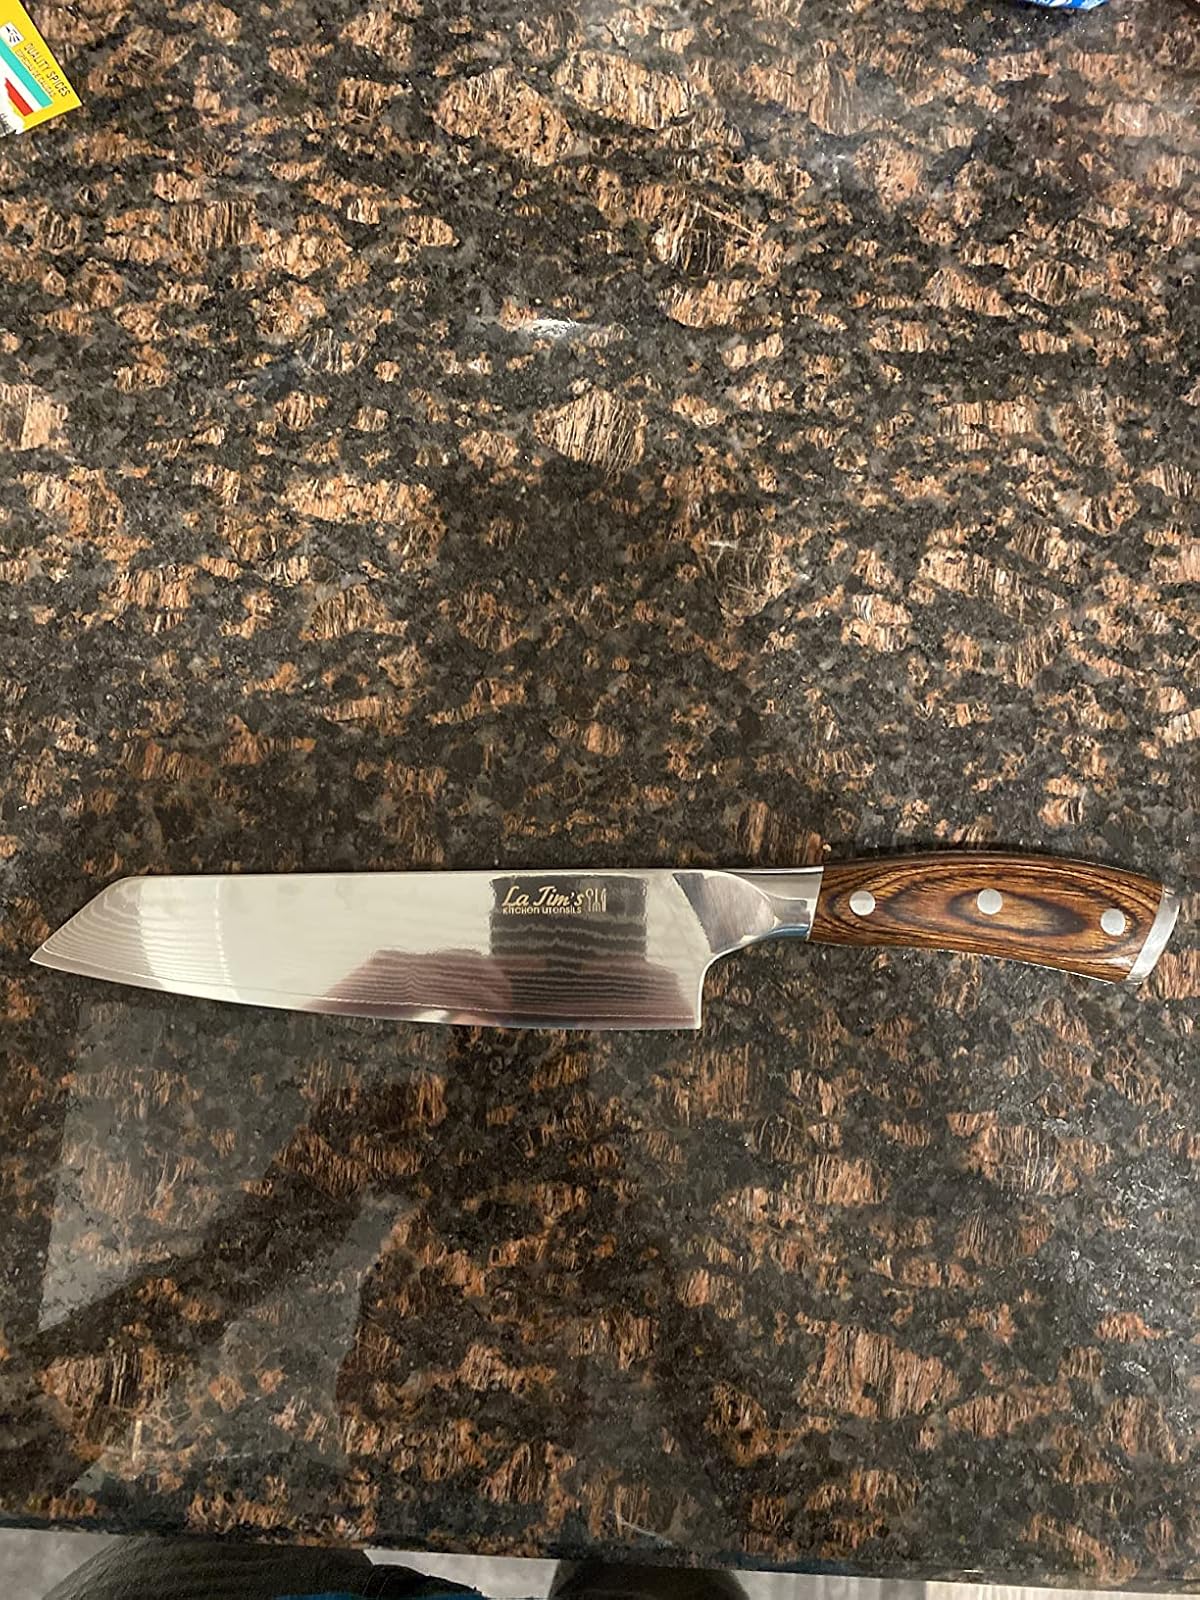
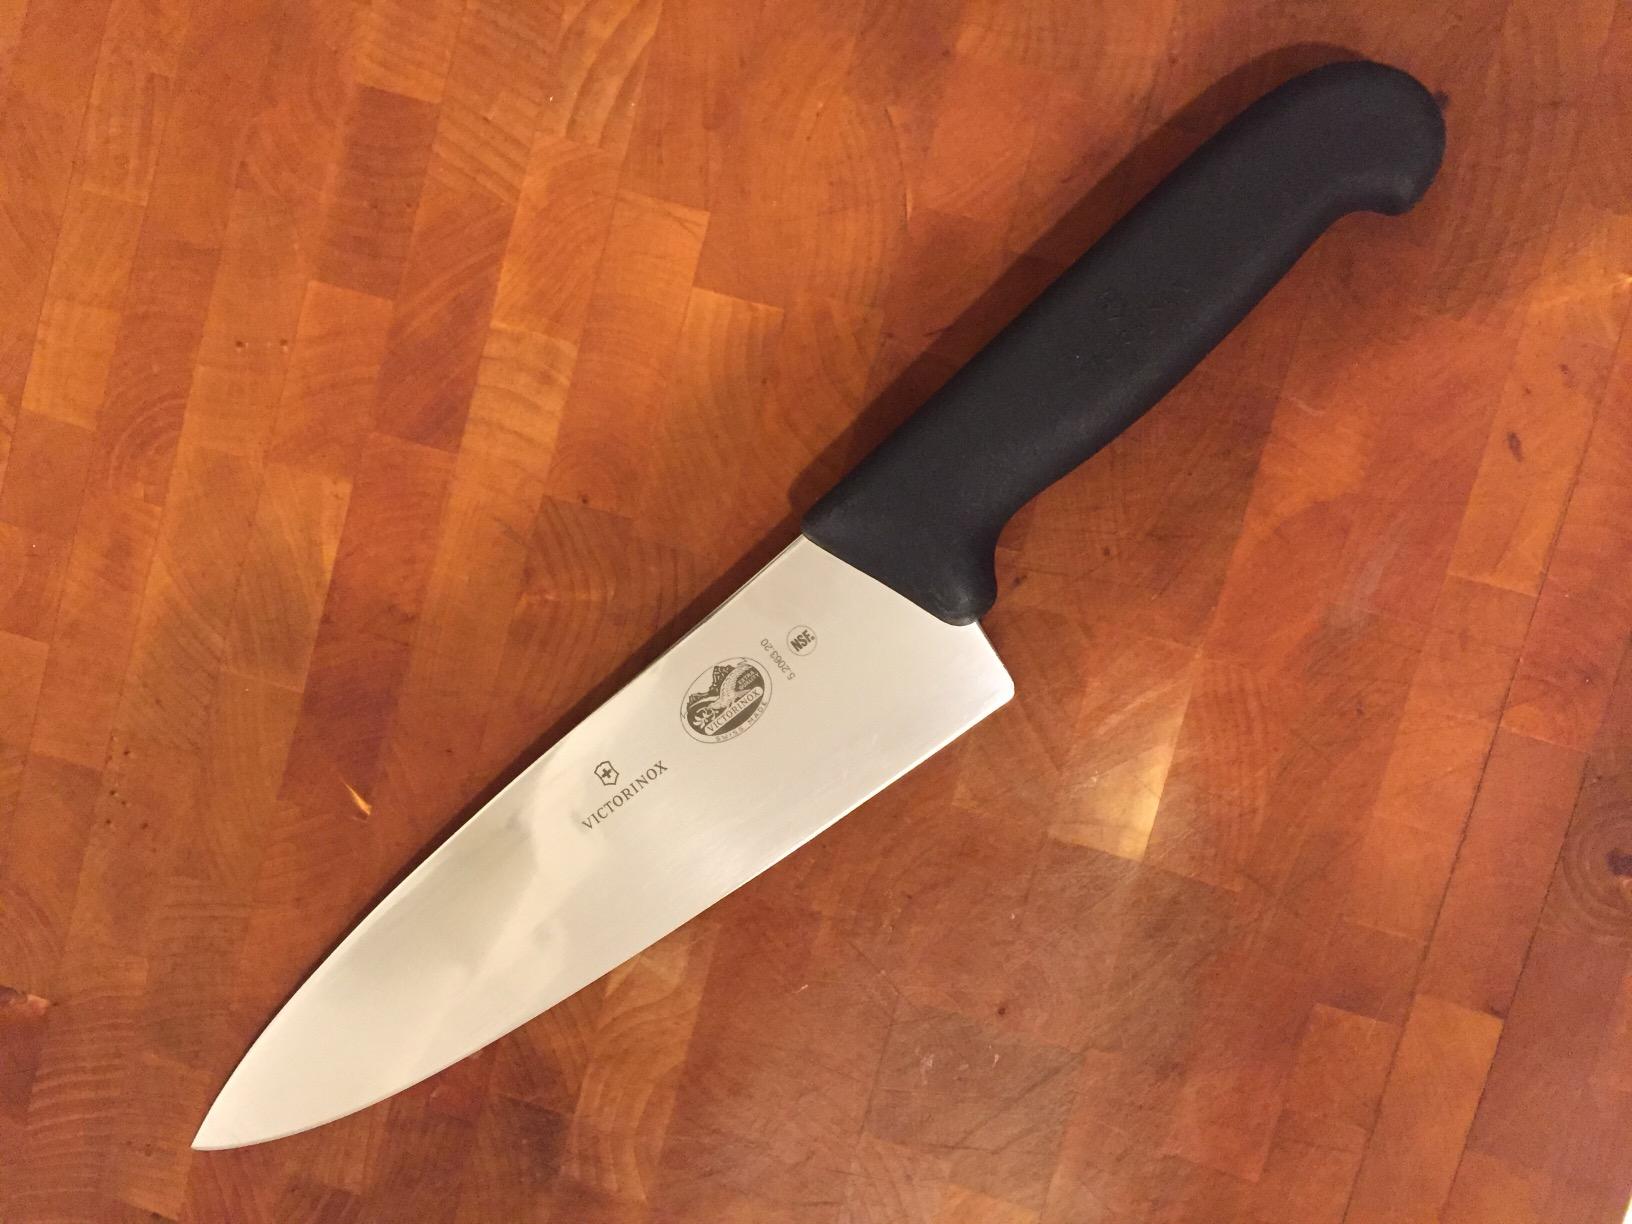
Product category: items_knife
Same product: no